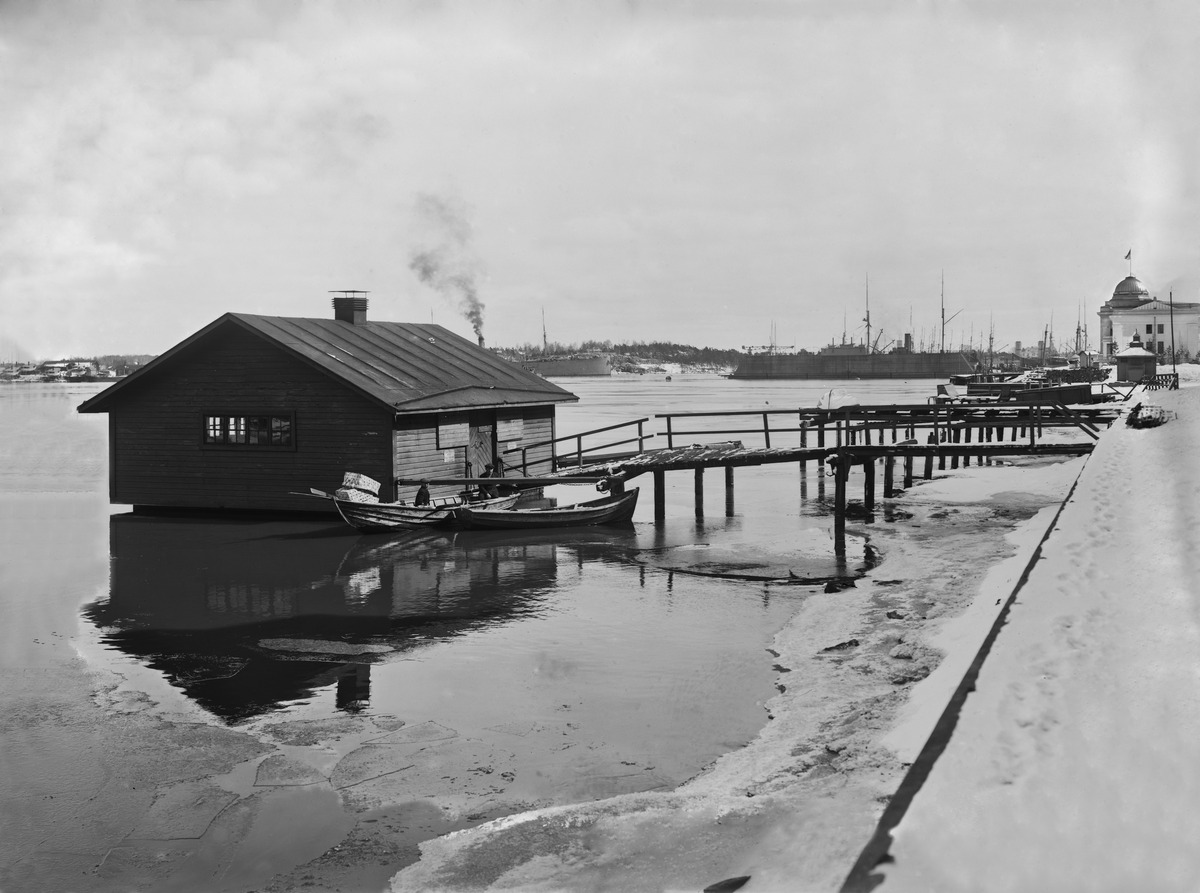
Pyykinhuuhteluhuone Katajanokan pohjoisrannalla
sisällön kuvaus: Pyykinhuuhteluhuone Katajanokan pohjoisrannalla.  Kuvattu Kanavaranta 7:n kohdalta. mustavalkoinen
Kuvaaja: Brander, Signe, valokuvaaja
Ajankohta: kuvausaika 1913
Paikka: Suomi, Uusimaa, Helsinki, Katajanokka Helsinki
Aiheet: laiturit, veneet, pyykinpesu, hygienia